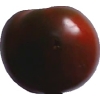
Label: tomato_maroon